Rex Sellers

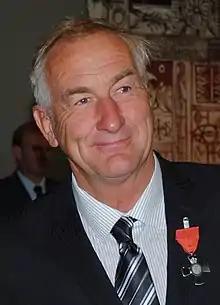
Sellers in 2010

Rex Samuel Sellers (born 11 November 1950) is a yachtman from New Zealand. He won a gold medal in the 1984 Summer Olympics in Los Angeles, and a silver medal in the 1988 Summer Olympics in Seoul, both in the Tornado class with Chris Timms. He also competed in the Tornado class with Brian Jones at the 1992 and 1996 Olympics, where they finished fourth and 15th respectively. Sellers and Gerald Sly were selected to sail in the Tornado class for New Zealand at the 1980 Olympic Games in Moscow, but did not compete because of the US-led boycott.